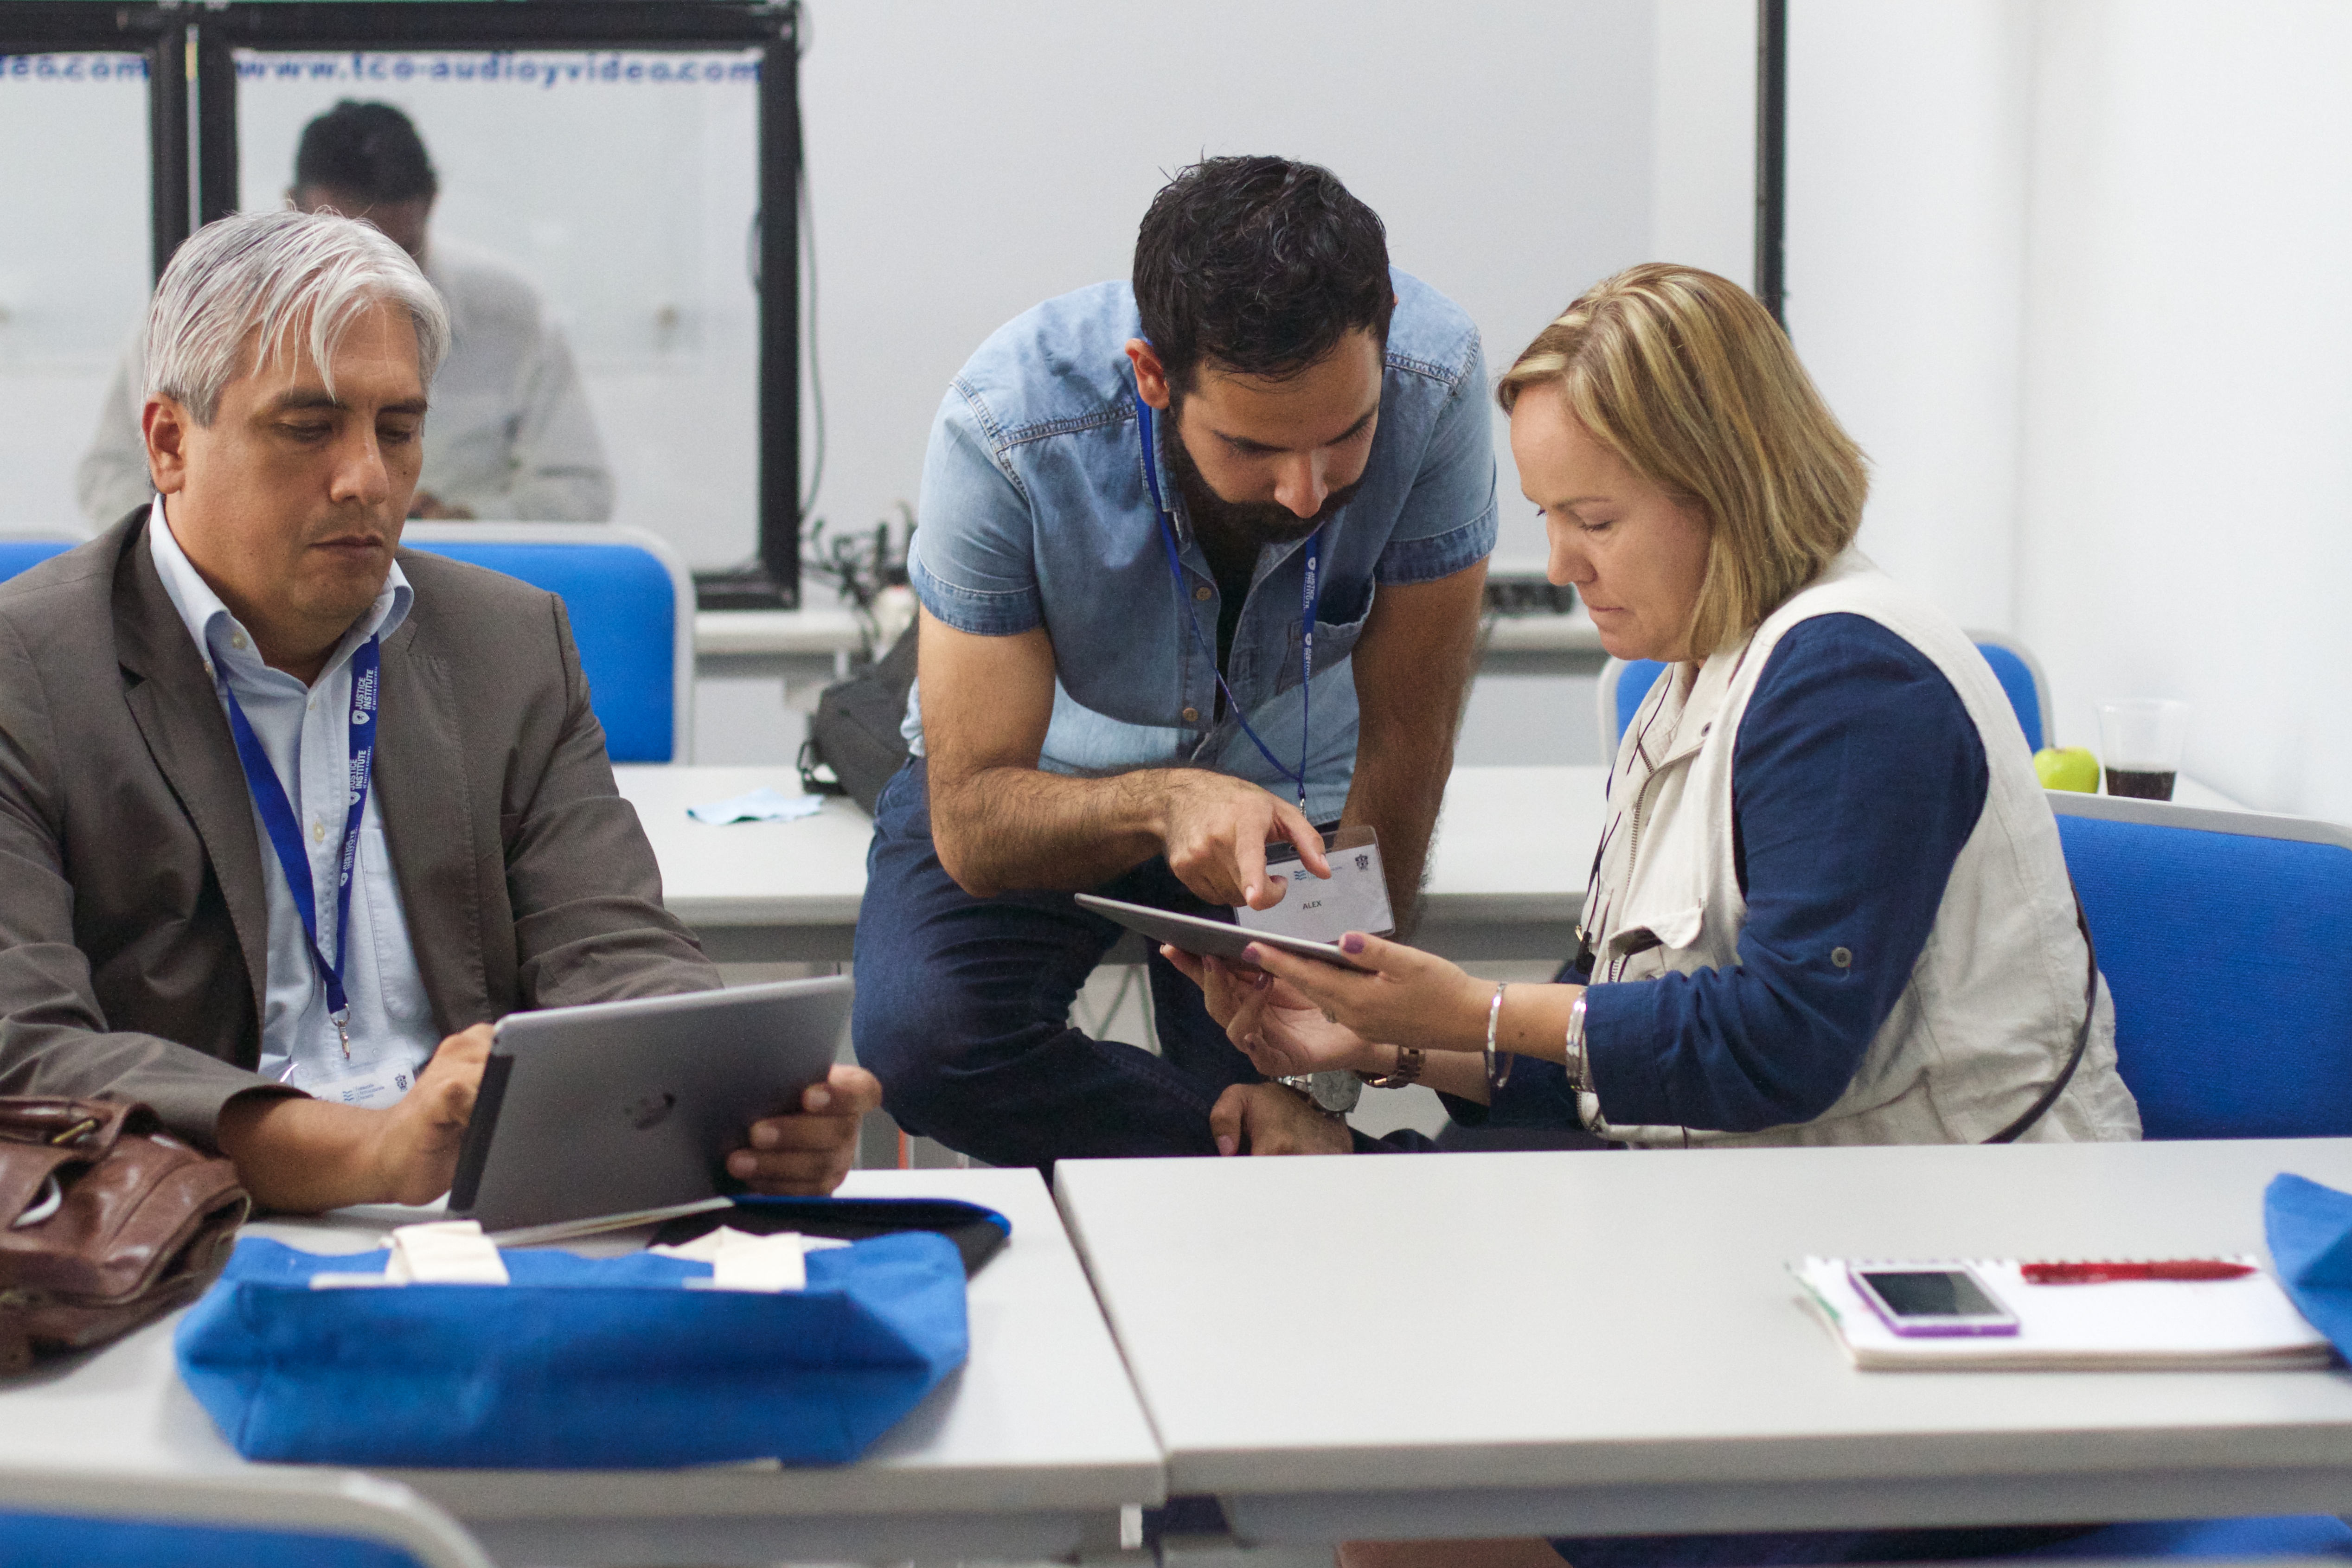
technology, communication, professional, business, conversation, job, udgagora, service, management, institution, collaboration, electronic device